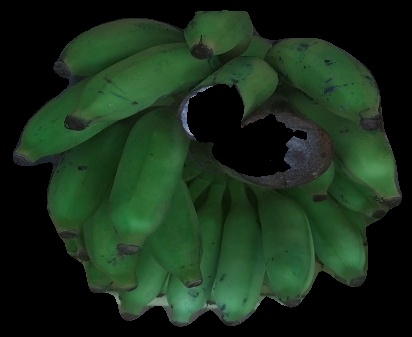
Variety: elakki-bale
Grade: grade2